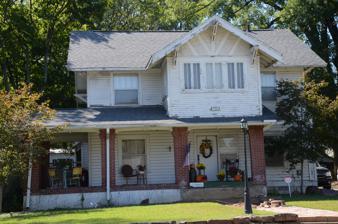
Building: Smith House (Searcy, Arkansas)
Country: United States of America
Year built: 1920
Historic house in Arkansas, United States United States historic place Smith House U.S. National Register of Historic Places Location in Arkansas Show map of Arkansas Location in United States Show map of the United States Location 607 W. Arch Ave., Searcy, Arkansas Coordinates 35°15′0″N 91°44′36″W / 35.25000°N 91.74333°W / 35.25000; -91.74333 Area less than one acre Built 1920 ( 1920 ) Architect Sears, Roebuck & Co. Architectural style Vernacular irregular plan MPS White County MPS NRHP reference No. 91001218 Added to NRHP September 5, 1991 The Smith House is a historic house at 607 West Arch Avenue in Searcy, Arkansas .   Built in 1920, it is a rare local example of a prefabricated mail order house, produced by the Sears, Roebuck company as model #264P202 of the Sears Modern Homes .  It is a two-story frame structure, with a side gable roof and novelty siding.  The roof has extended eaves with exposed rafters and large brackets in the gable ends, and there is a projecting gable section in the center of the front facade.  A porch wraps around to the left of this section, its shed roof supported by brick piers. The house was listed on the National Register of Historic Places in 1991. See also National Register of Historic Places listings in White County, Arkansas References